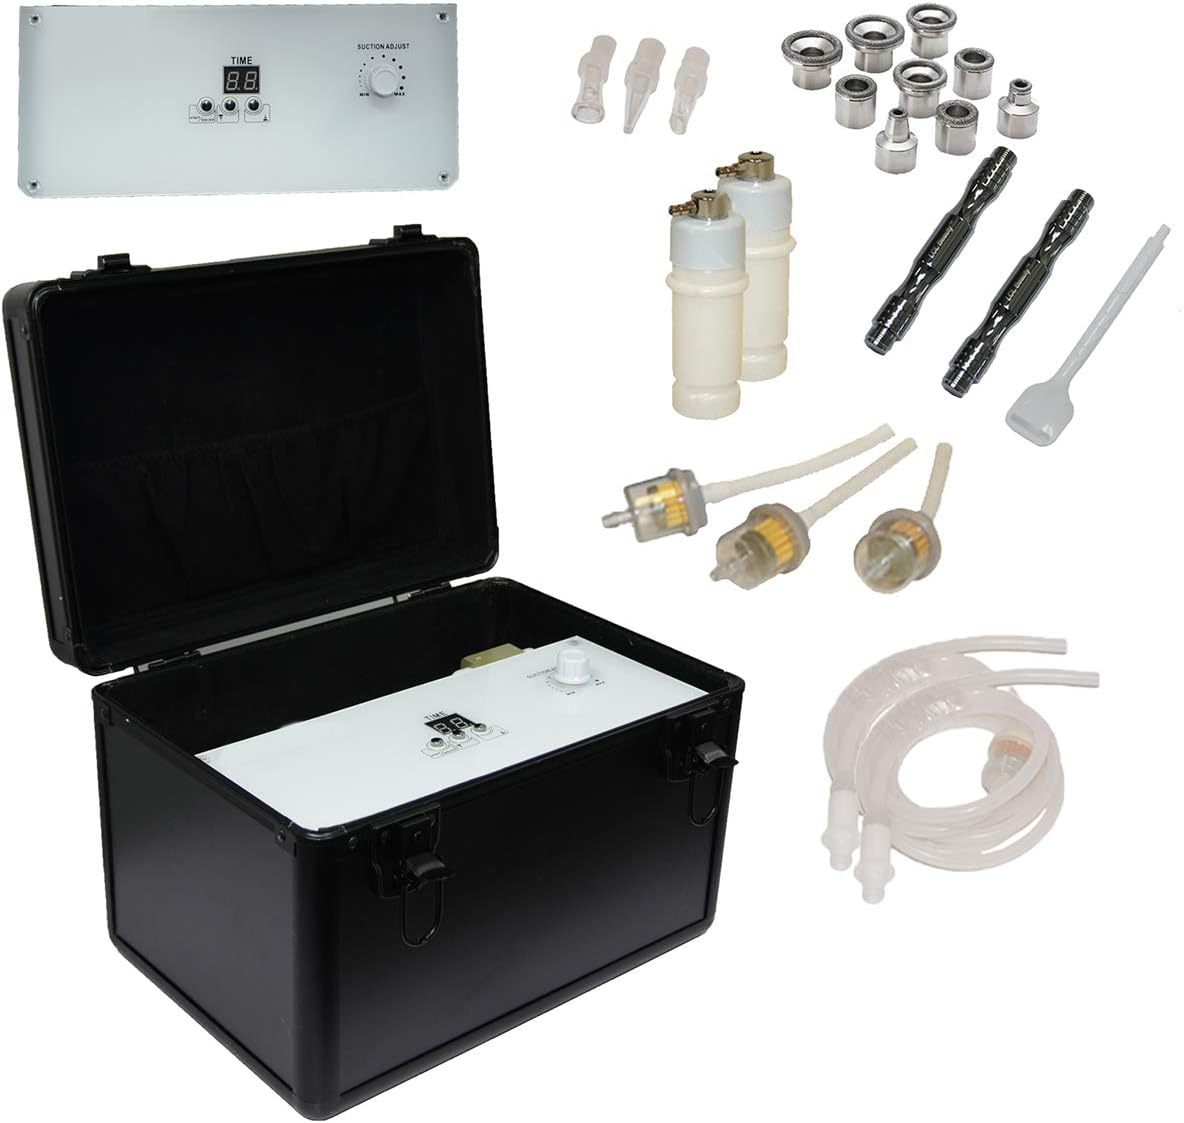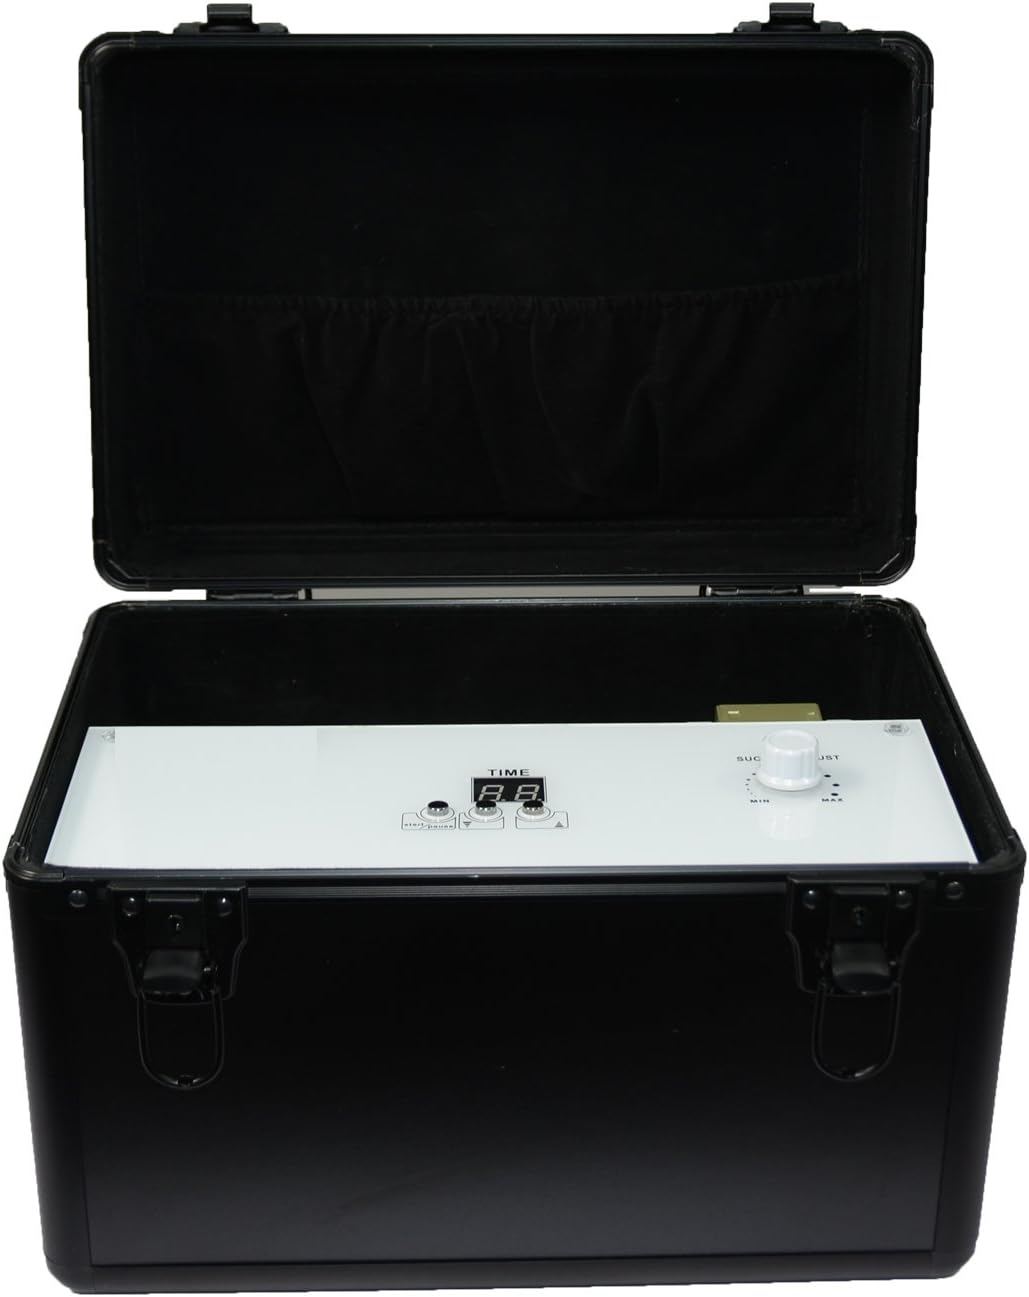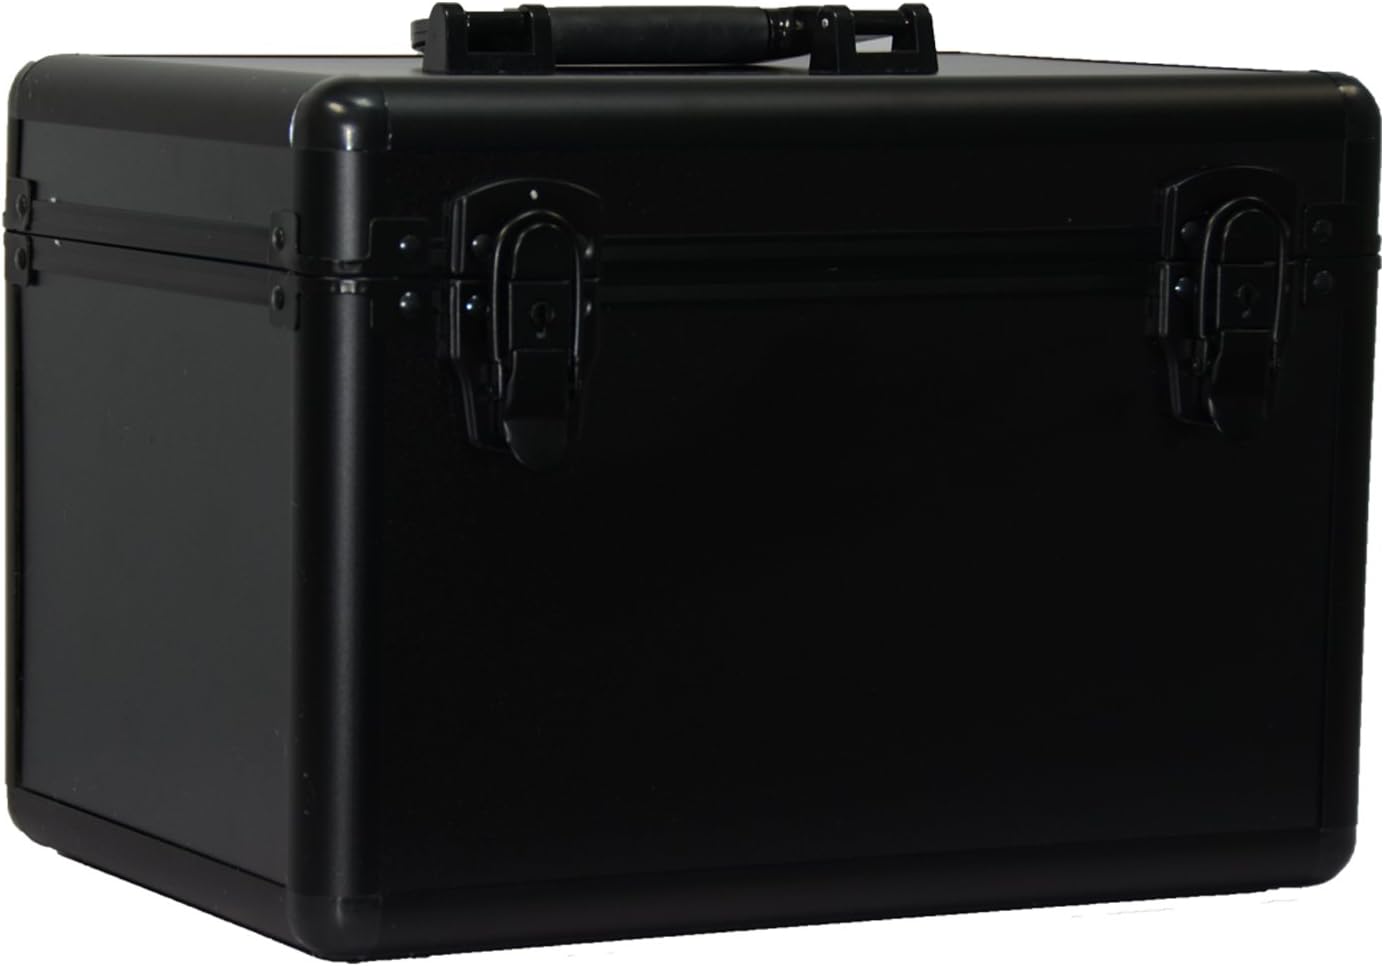
LCL Beauty Elite 3 in 1 Multifunction Microdermabrasion Facial Machine with Spray Diffuser and Vacuum
Category: Health & Personal Care
Take advantage of LCL Beauty’s proprietary new patent pending microdermabrasion skin softening and exfoliation system. This system uses a revolutionary solid-core double-headed microdermabrasion wand, and a separate skin tightening vacuum wand. Follow the new protocols and see improved results from all your microdermabrasion treatments. Functions: Microdermabrasion Vacuum Extractor Spray Diffuser Microdermabrasion Vacuum Extractor Vacuum Extractor Spray Diffuser Spray Diffuser
Features: Functions: Microdermabrasion, Spray Diffuser, Vacuum Extractor | Our Microdermabrasion comes with two different interchangeable toolsets (traditional, and a new patented solid-core double-tipped wand with skin tightening vacuum wand), so you can use whichever protocol you wish for your client’s treatments. Functions: Patent Pending Solid Core Microdermabrasion & Traditional Hollow Core Wands | Vacuum Extractor comes with 3 attachments (round ventouse, flat ventouse & bulb ventouse) | Spray Diffuser includes 2 bottles | 1 Year Manufacturer's Warranty